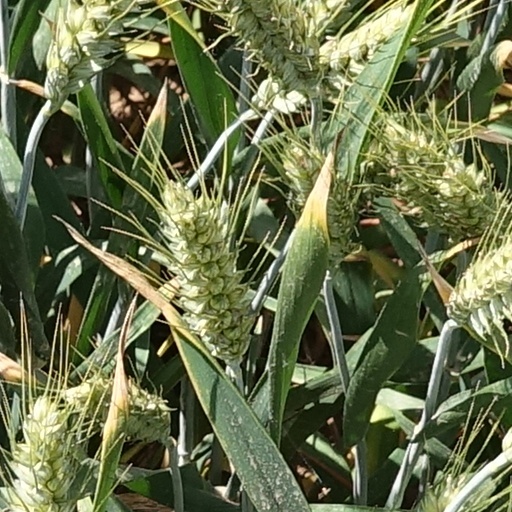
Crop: wheat